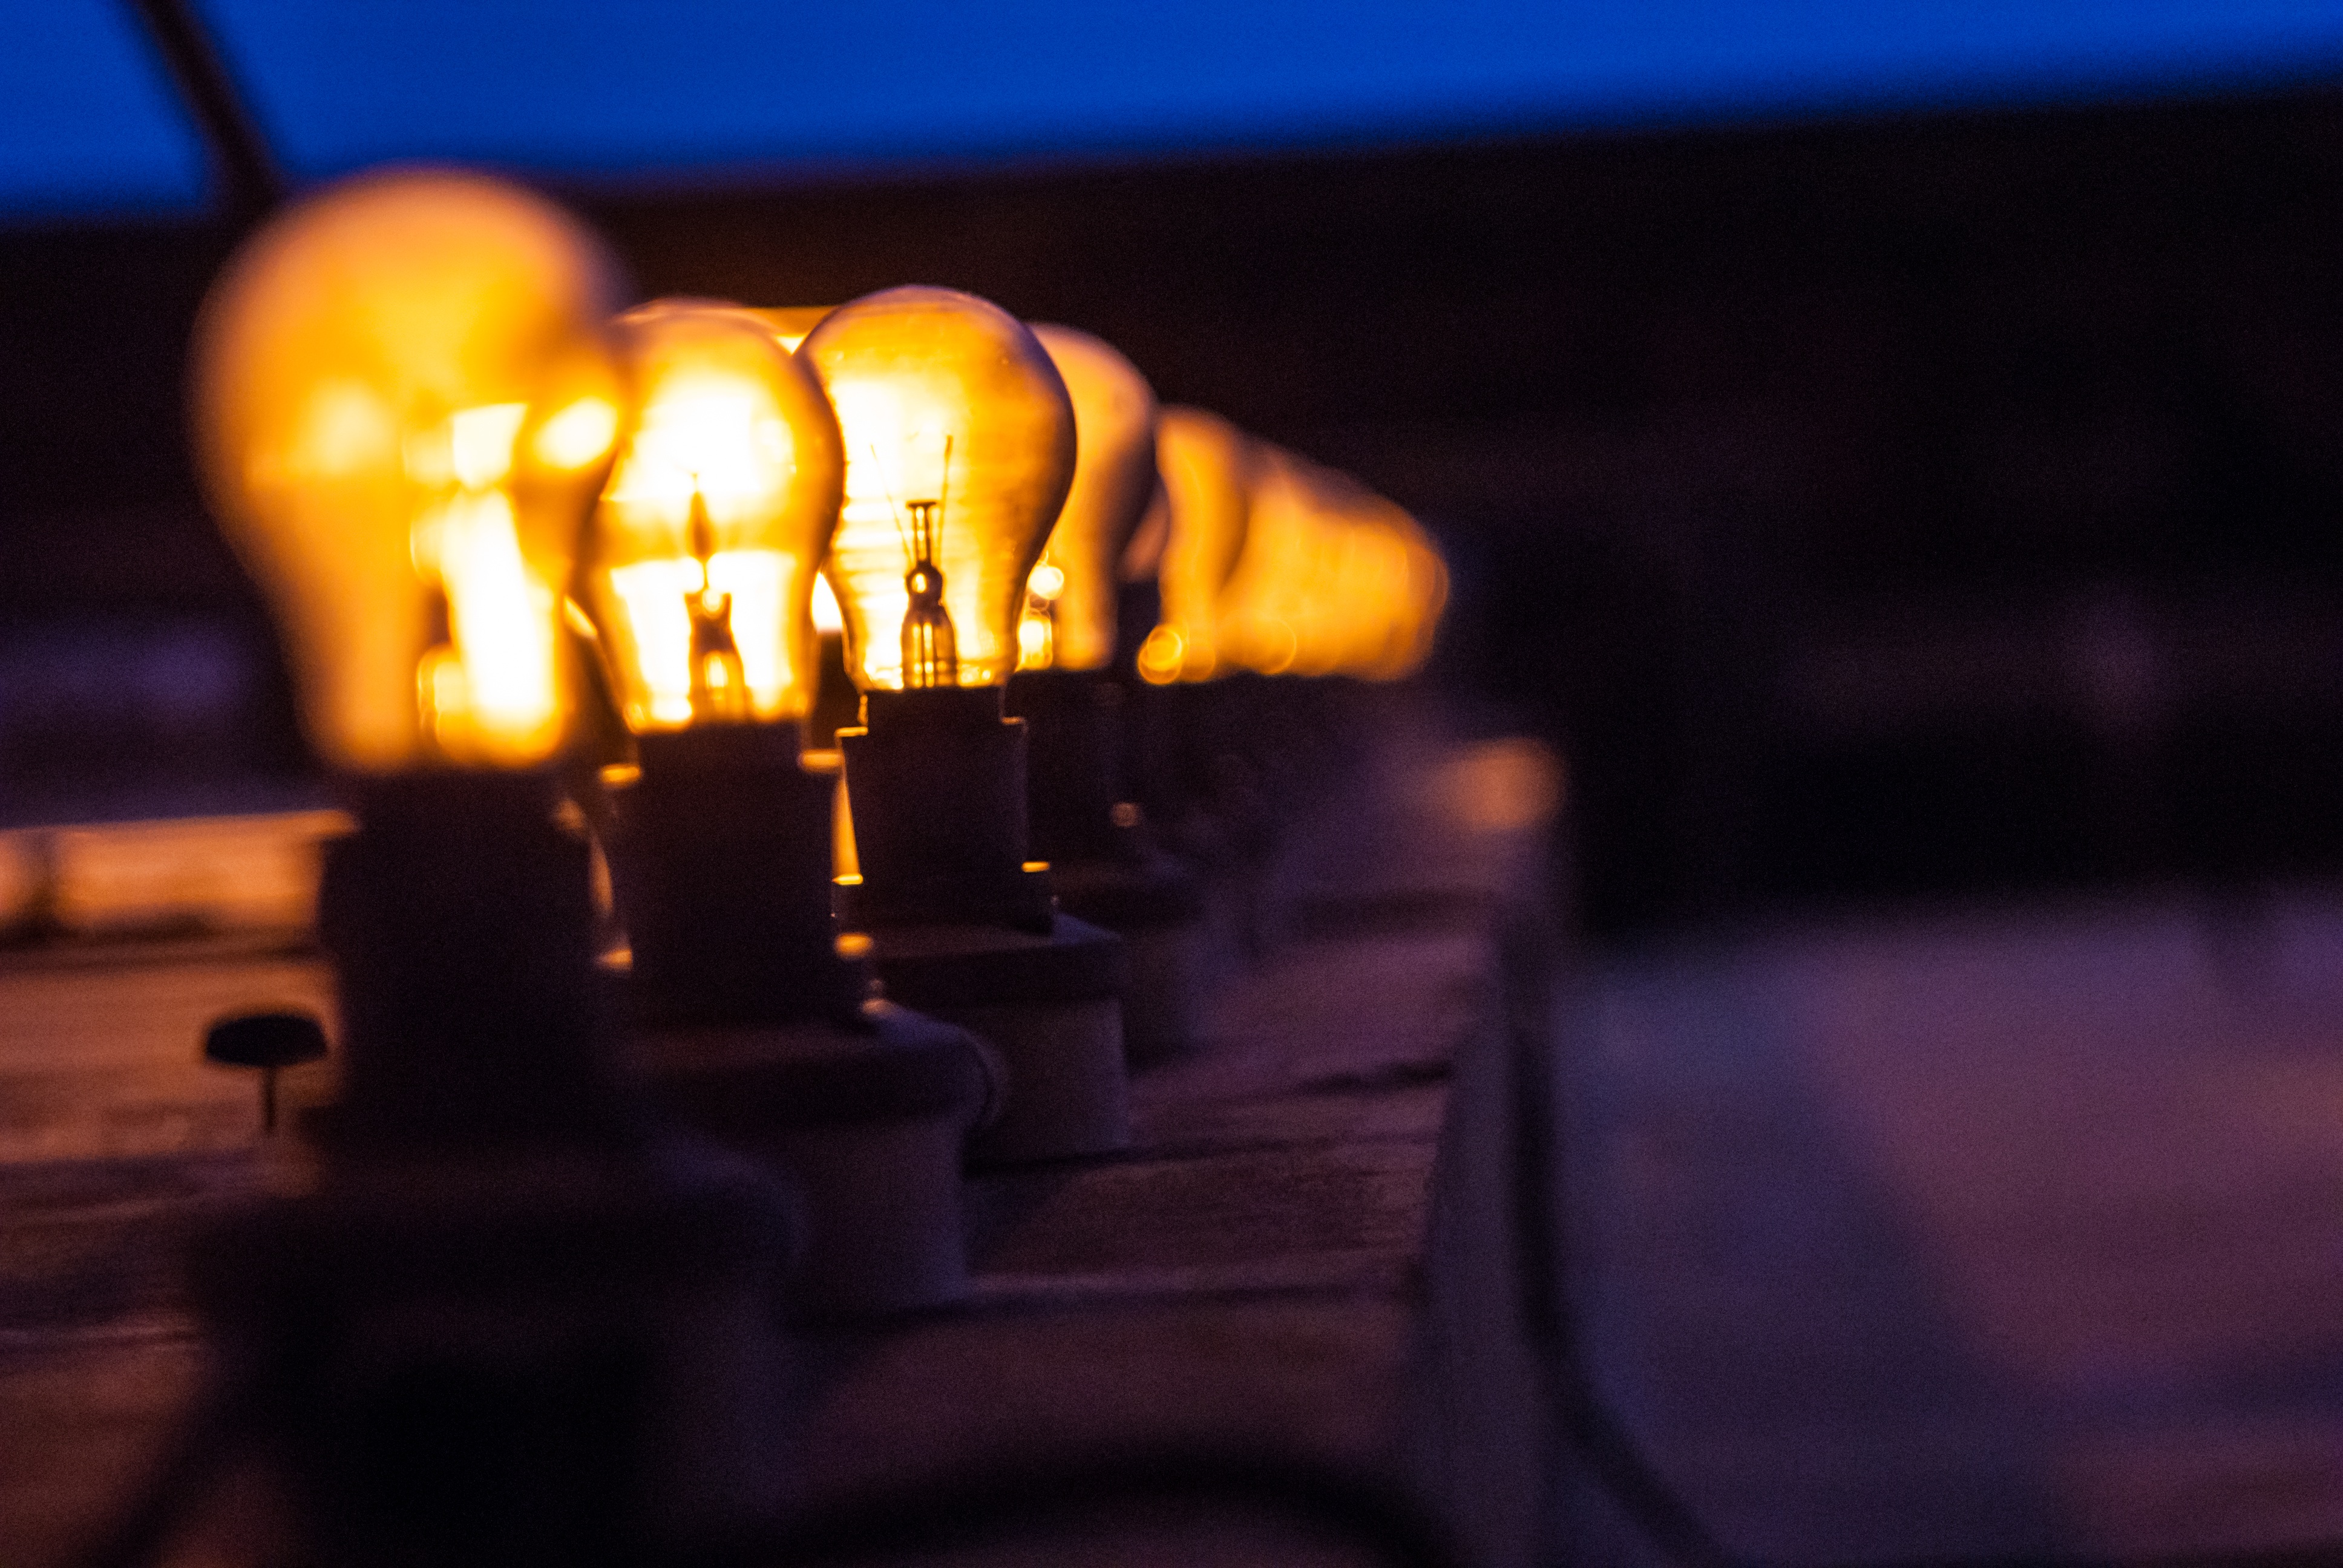
light, night, color, darkness, lighting, stage